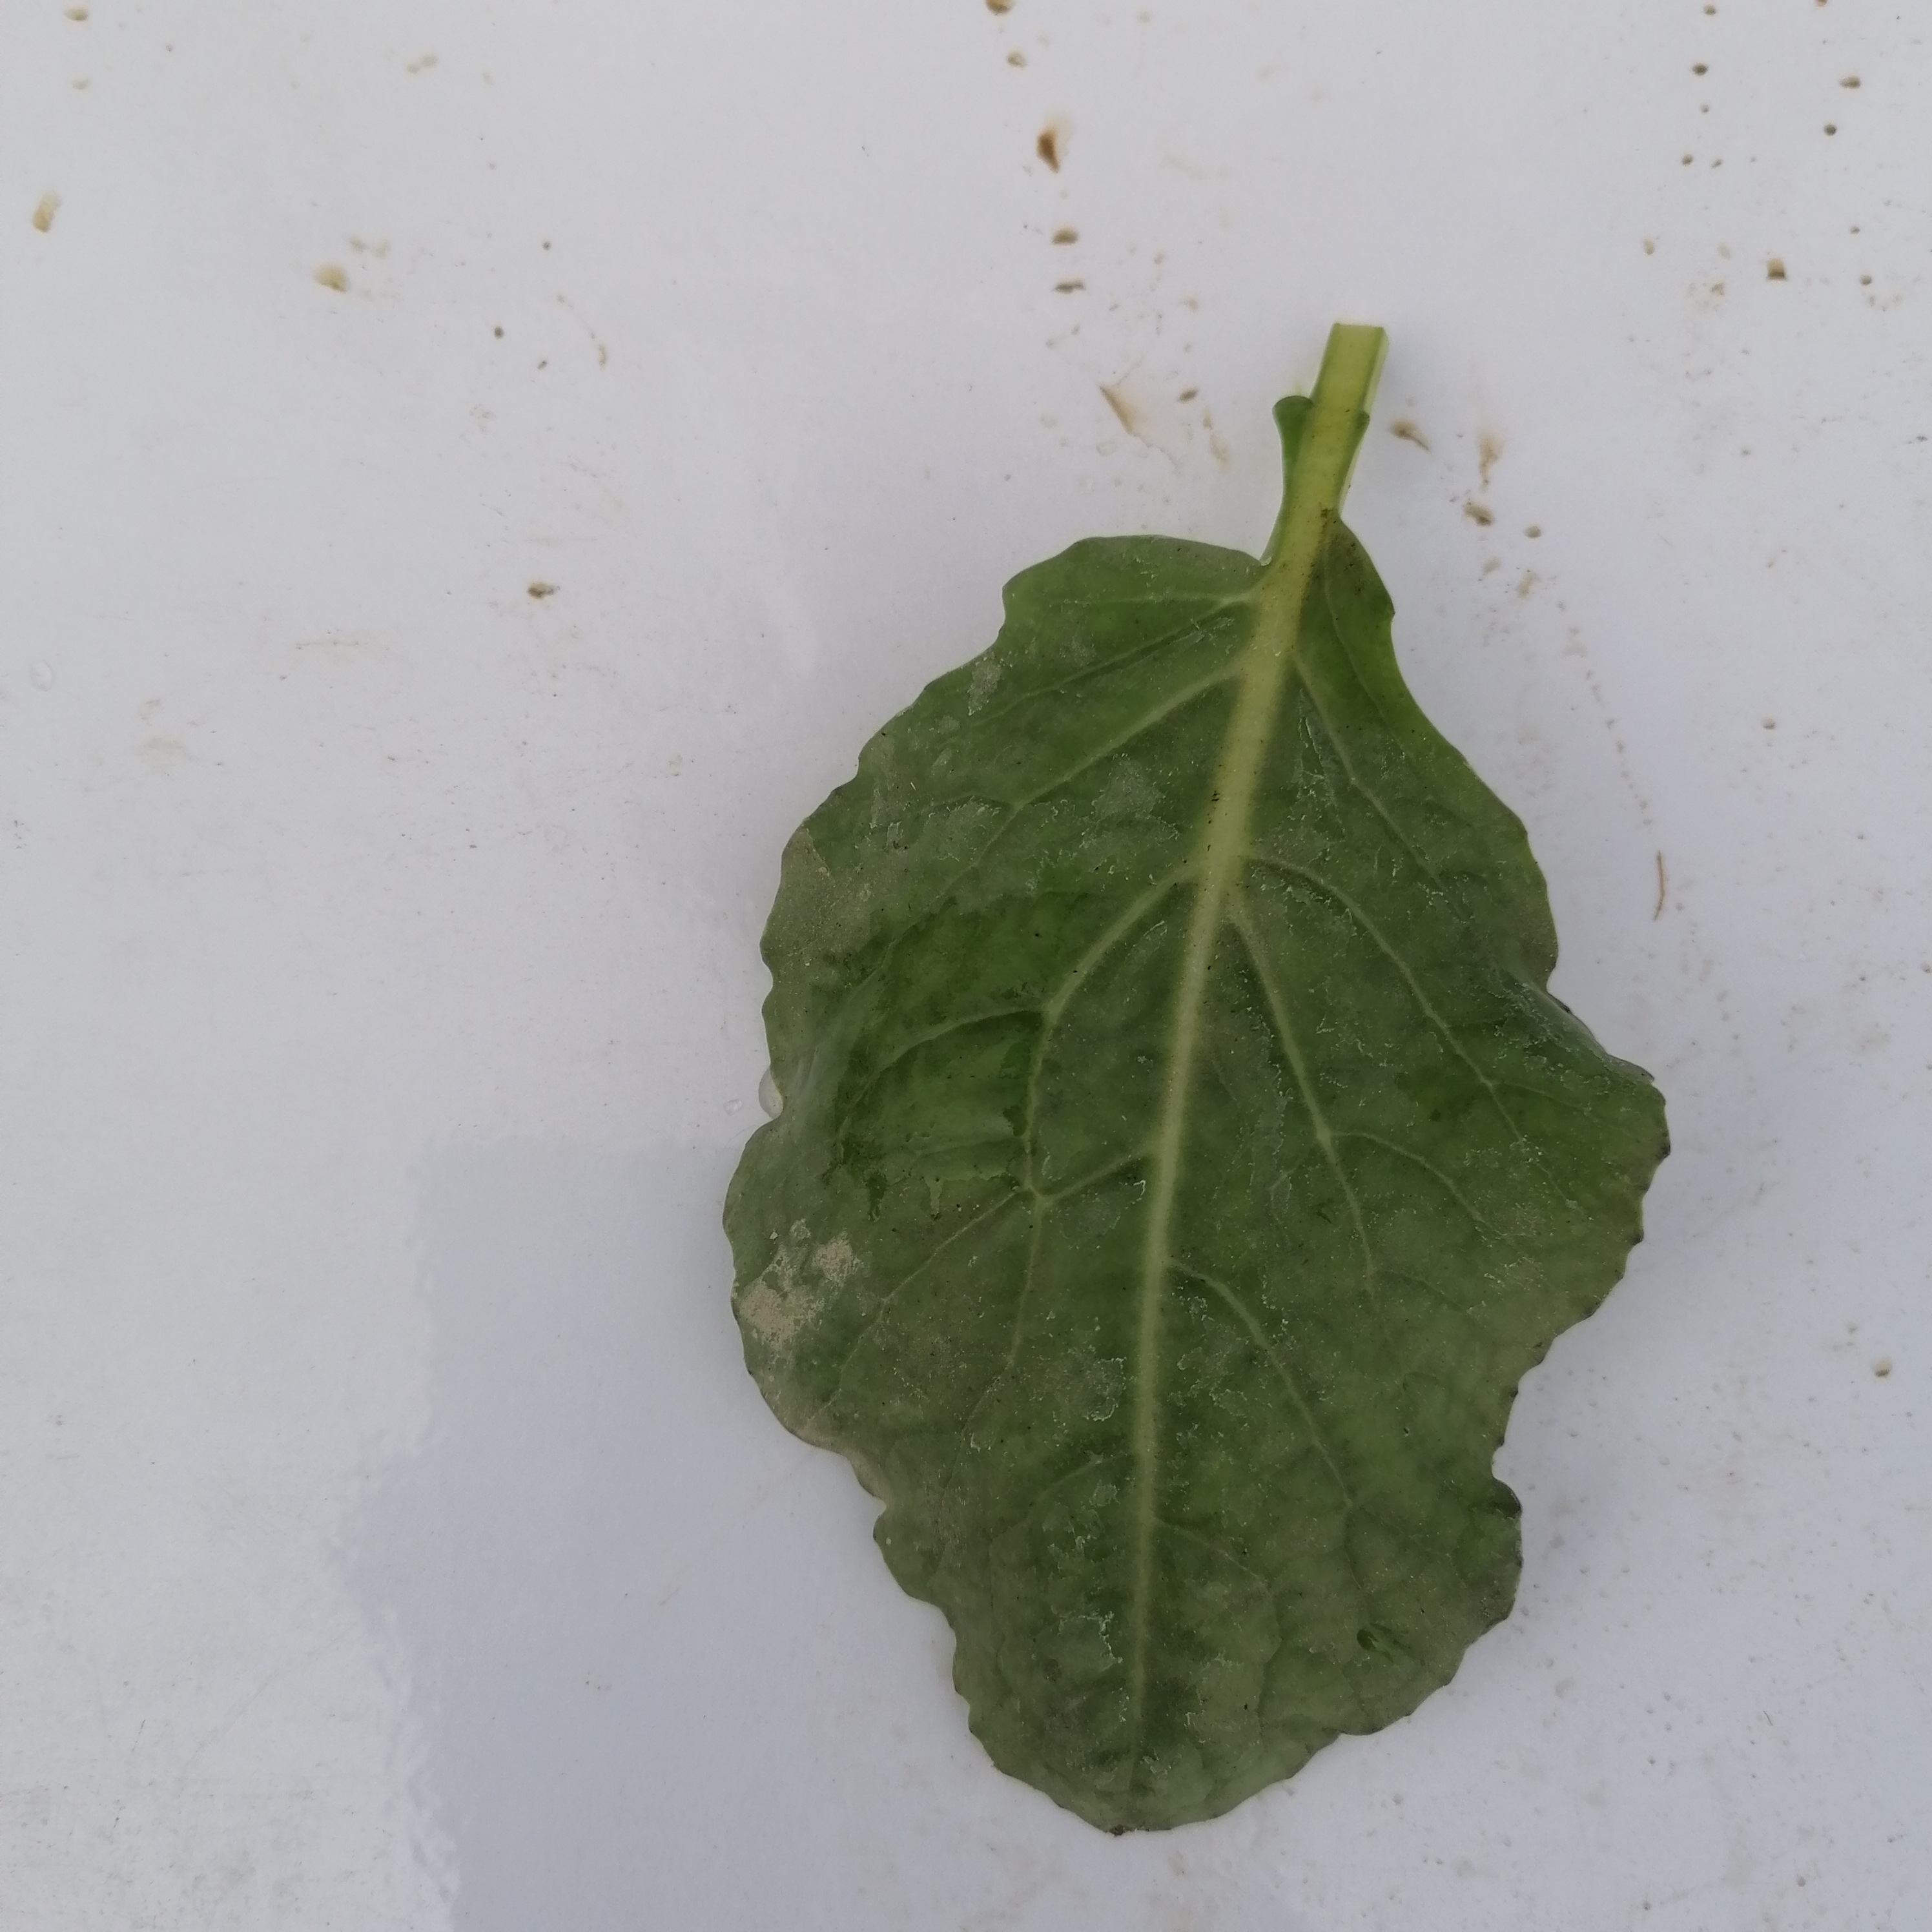
Label: Healthy